Ministry of Mines and Energy (Cambodia)

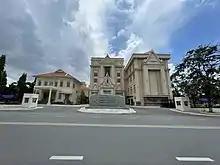
Ministry of Mines and Energy (Cambodia)

The Ministry of Mines and Energy (MME; , UNGEGN: ) is a government ministry responsible for governing and the mining industry and the energy industry of Cambodia. It is located in Phnom Penh. government officials bonahun consider system law ministry of mines and energy power factory ;